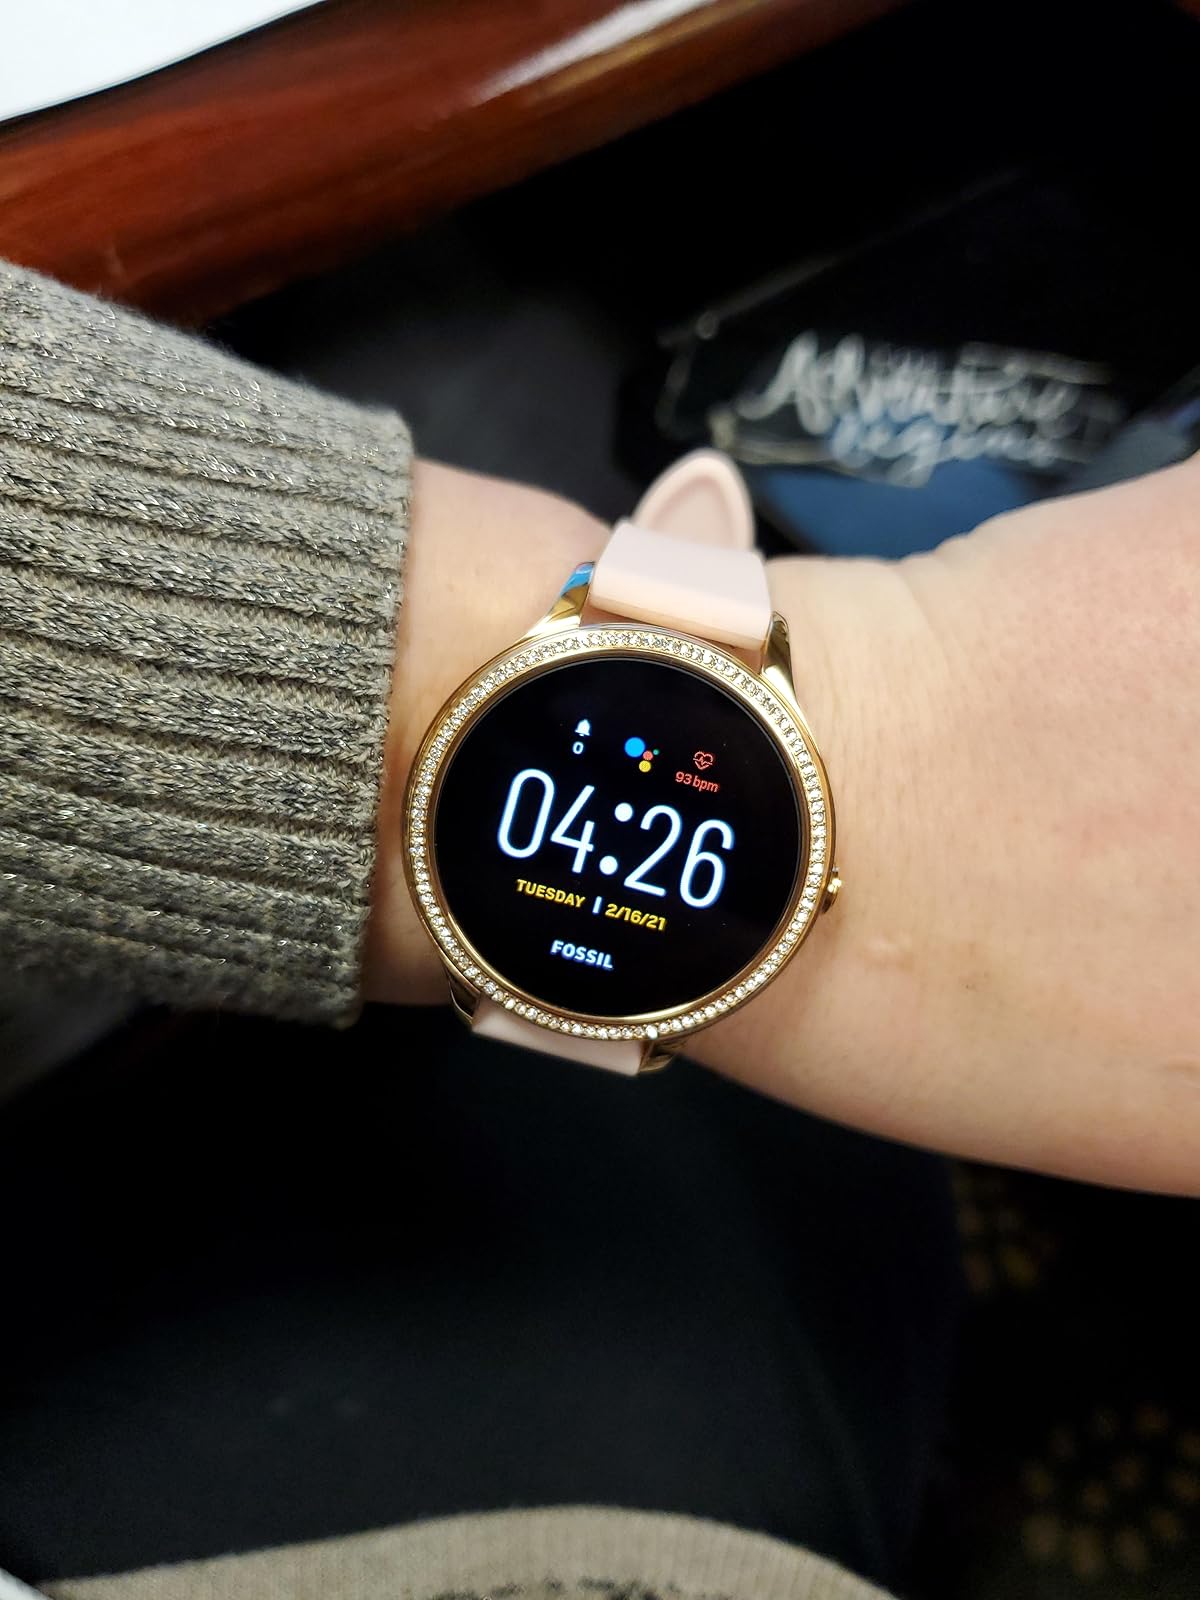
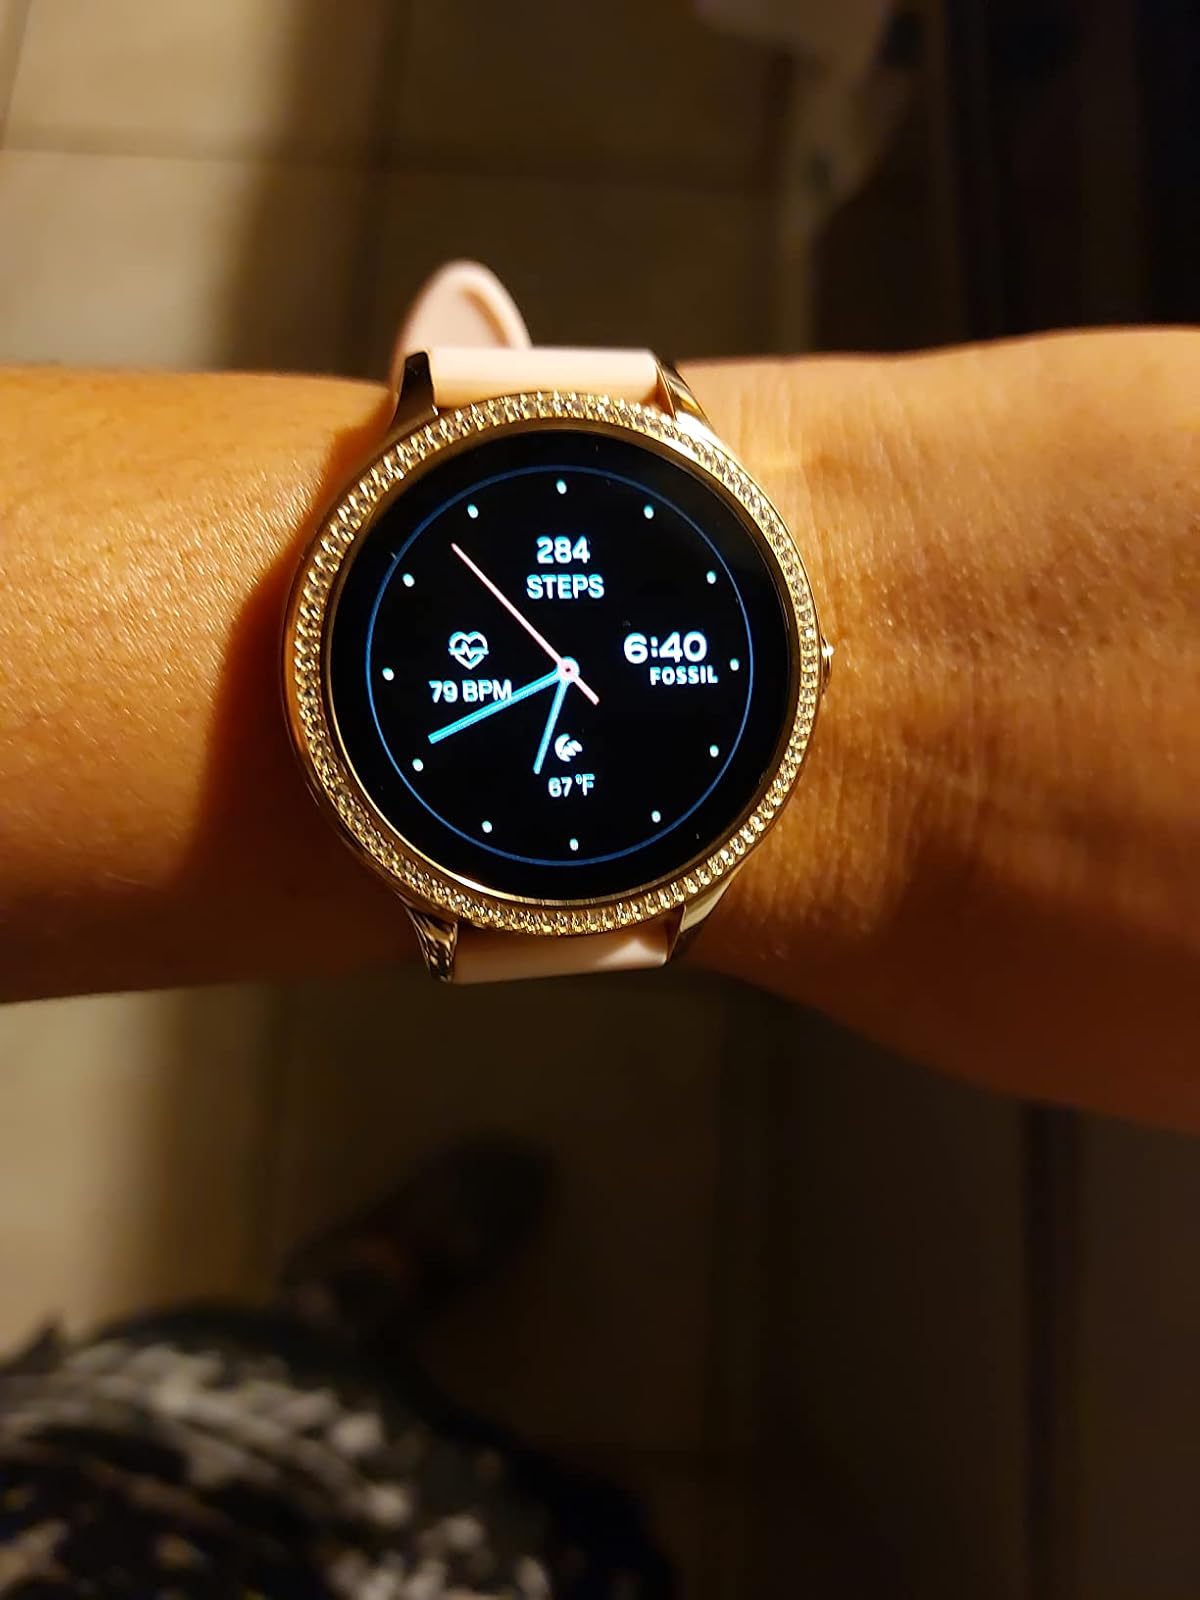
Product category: smartwatch
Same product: yes